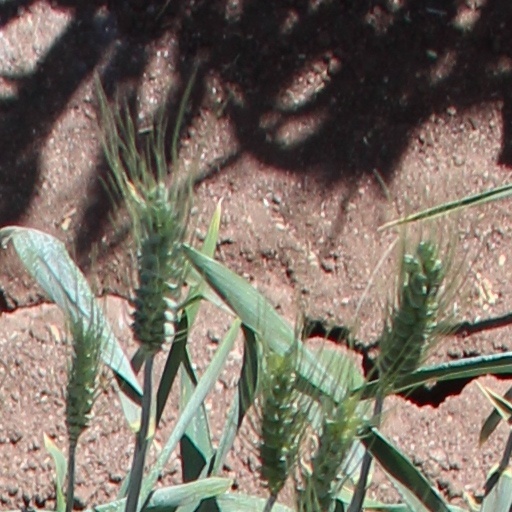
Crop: wheat